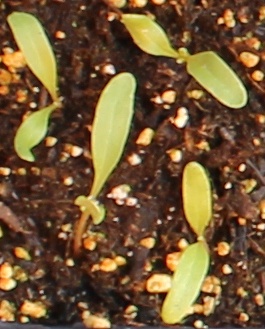
Label: Sugar beet